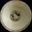
Label: plate